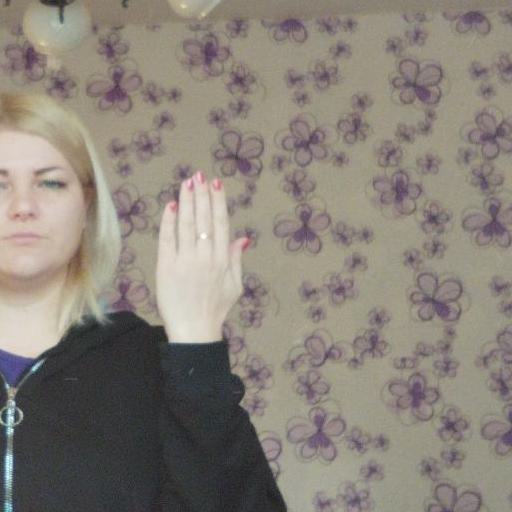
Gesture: stop_inverted